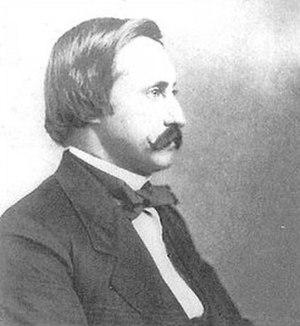
L' Union Arch Bridge, ou pont de Cabin John, est un monument historique en maçonnerie situé à Cabin John, dans le Maryland. Il a été conçu dans le cadre de la construction de l'aqueduc de Washington. La construction du pont a commencé en 1857 et a été achevée en 1864. La chaussée a été ajouté plus tard. Le pont a été conçu par Alfred Landon Rives, et construit par le Corps des ingénieurs de l'armée des États-Unis sous la direction du Lieutenant Montgomery C. Meigs.